Sultanate of Deli

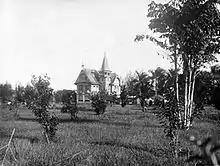
The palace of the Tengku Besar (crown prince) of Deli

Since founded by Gocah Pahlawan, the Sultanate of Deli already had a "Lembaga Datuk Berempat" that served as a government advisory board. At that time, the Lembaga Datuk Berempat posts consisted of four Karo Batak Kings that had supported Deli since its declaration as an independent kingdom. The Lembaga Datuk Berempat also had a central role in the coronation ceremony of the Deli sultans.